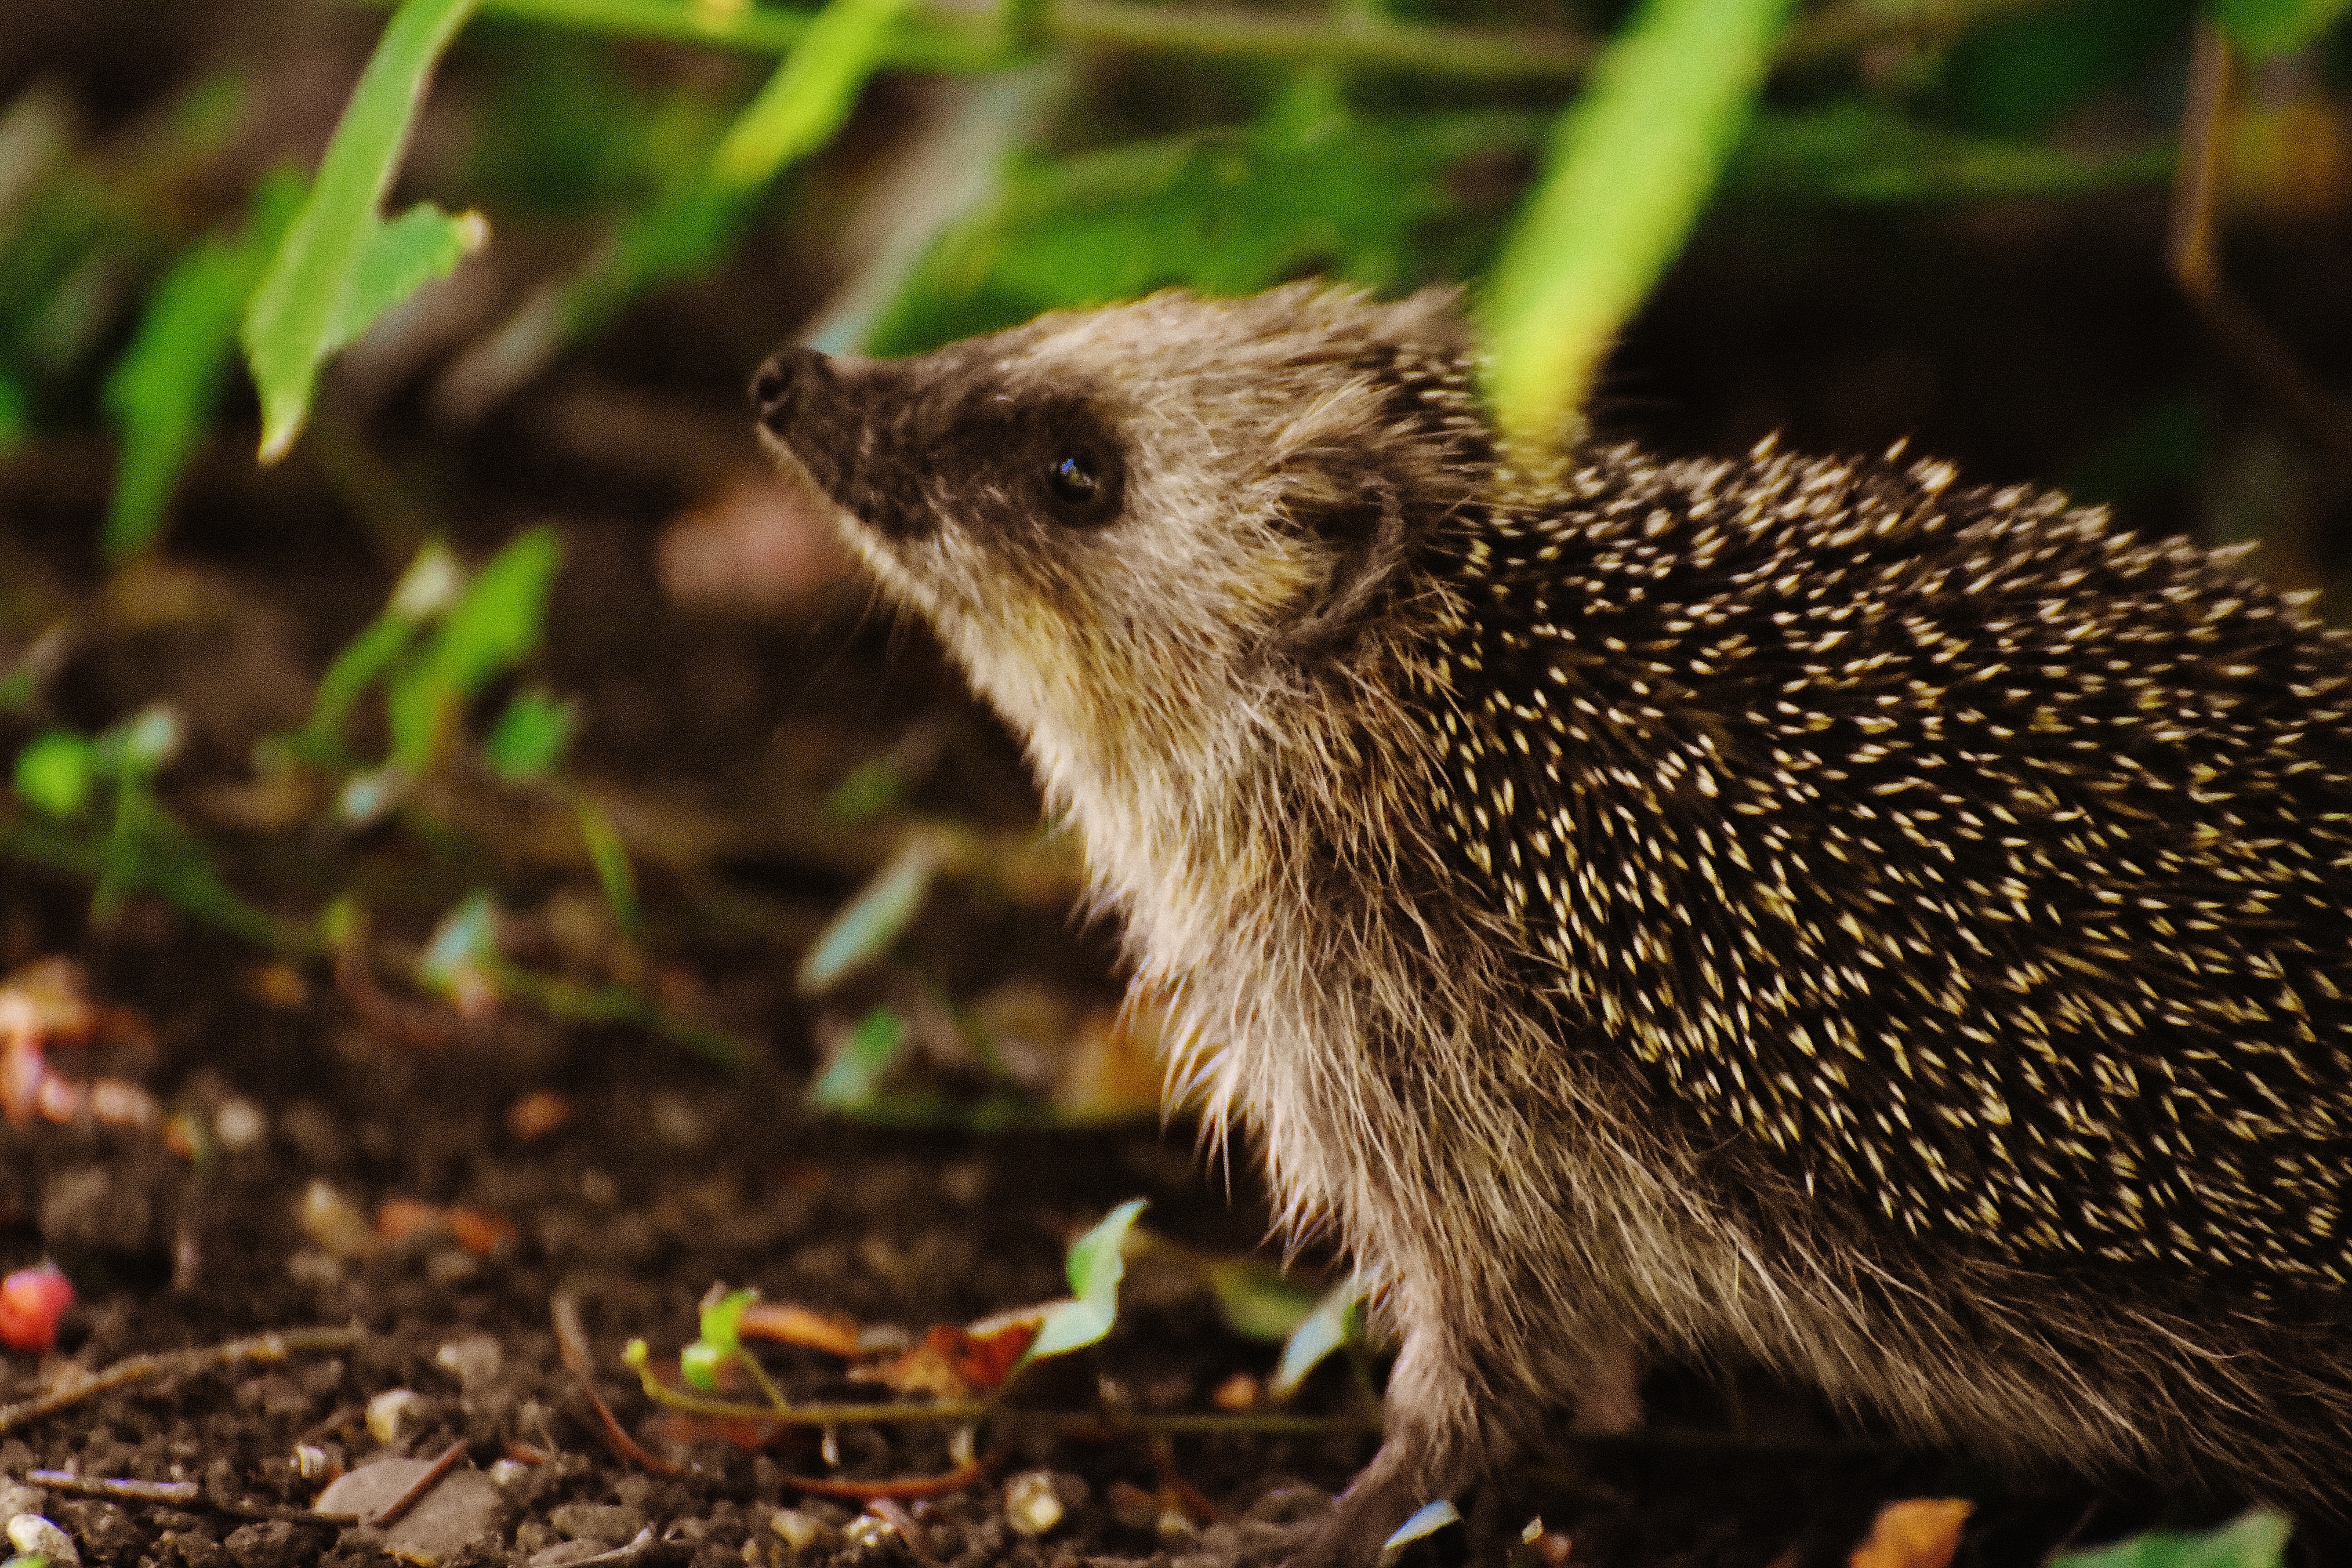
nature, prickly, animal, cute, wildlife, meal, autumn, mammal, garden, fauna, whiskers, hedgehog, vertebrate, nocturnal, animal world, foraging, crepuscular, spur, hedgehog child, young hedgehog, hannah, echidna, erinaceidae, domesticated hedgehog